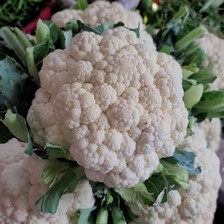
Label: others